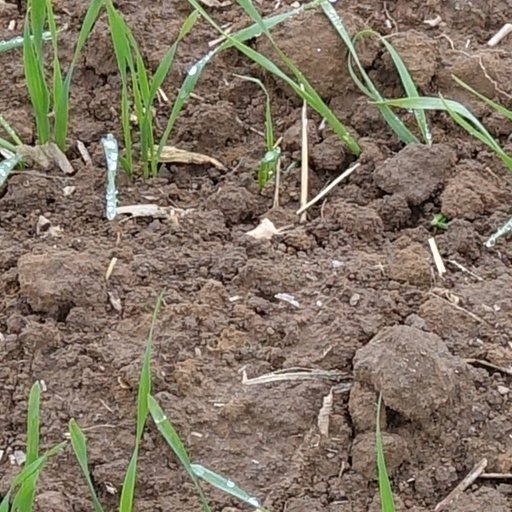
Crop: wheat